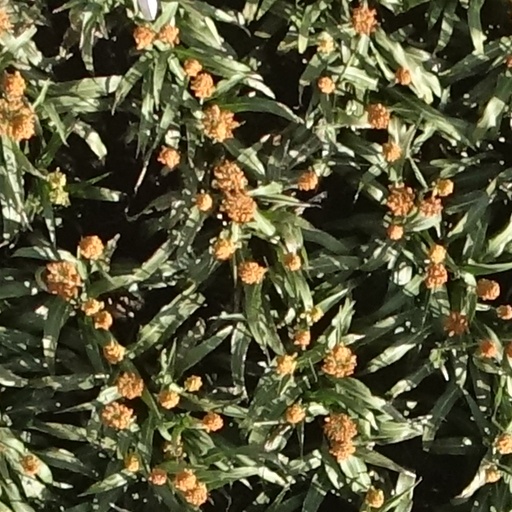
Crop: sorghum